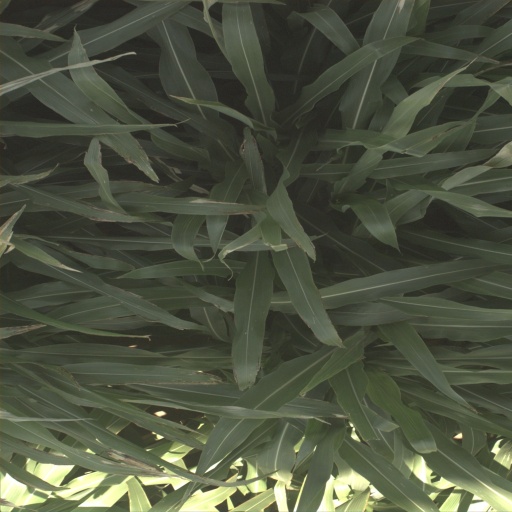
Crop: sorghum